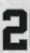
Number: 2